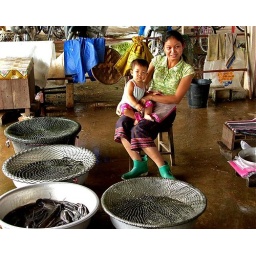
At the fish market in Vang Viang.